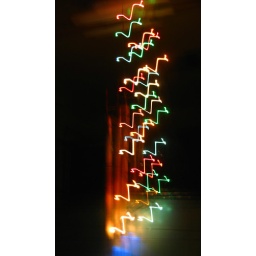
fantasy faux-neon from December lights...these in the bathroom mirror